Radio GTMO

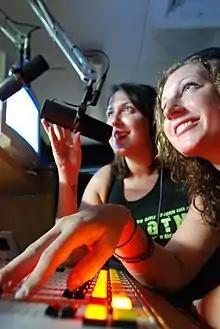
Two US Army specialists host a show at Radio GTMO in 2008

Radio GTMO, officially titled AFN Guantanamo Bay, is the United States military radio station at Guantanamo Bay Naval Base (GTMO), in Cuba. Operated locally by Mass Communication and Interior Communications Electrician sailors of the U.S. Navy assigned to the American Forces Network Europe, the station serves approximately 6,000 American service personnel and their families stationed at the military base. Three different radio programs are broadcast simultaneously, carried on one AM frequency and two FM, but the transmitters situated at 19.941530 N 75.115691 W are only strong enough to cover the base, and are not heard in the rest of Cuba. The station is known for its collection of 22,000 vinyl records and reel-to-reel tapes, kept in place despite orders to the contrary.